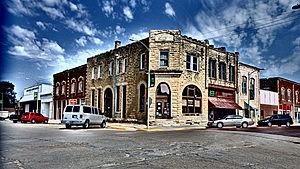
Chapman est une ville du comté de Dickinson au Kansas. D'après le recensement de 2010, la population municipale s'élevait à 1 393 habitants.